Byzantine Greece

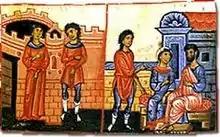
Scenes of marriage and family life in Constantinople

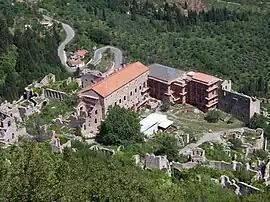
Palace of Mystras, capital of the Despotate of the Morea.

The city of Thessaloniki remained unconquered even after being attacked by the Slavs around 615. The Slavs were eventually defeated, gathered by the Byzantines and placed into segregated communities known as Sclaviniae.